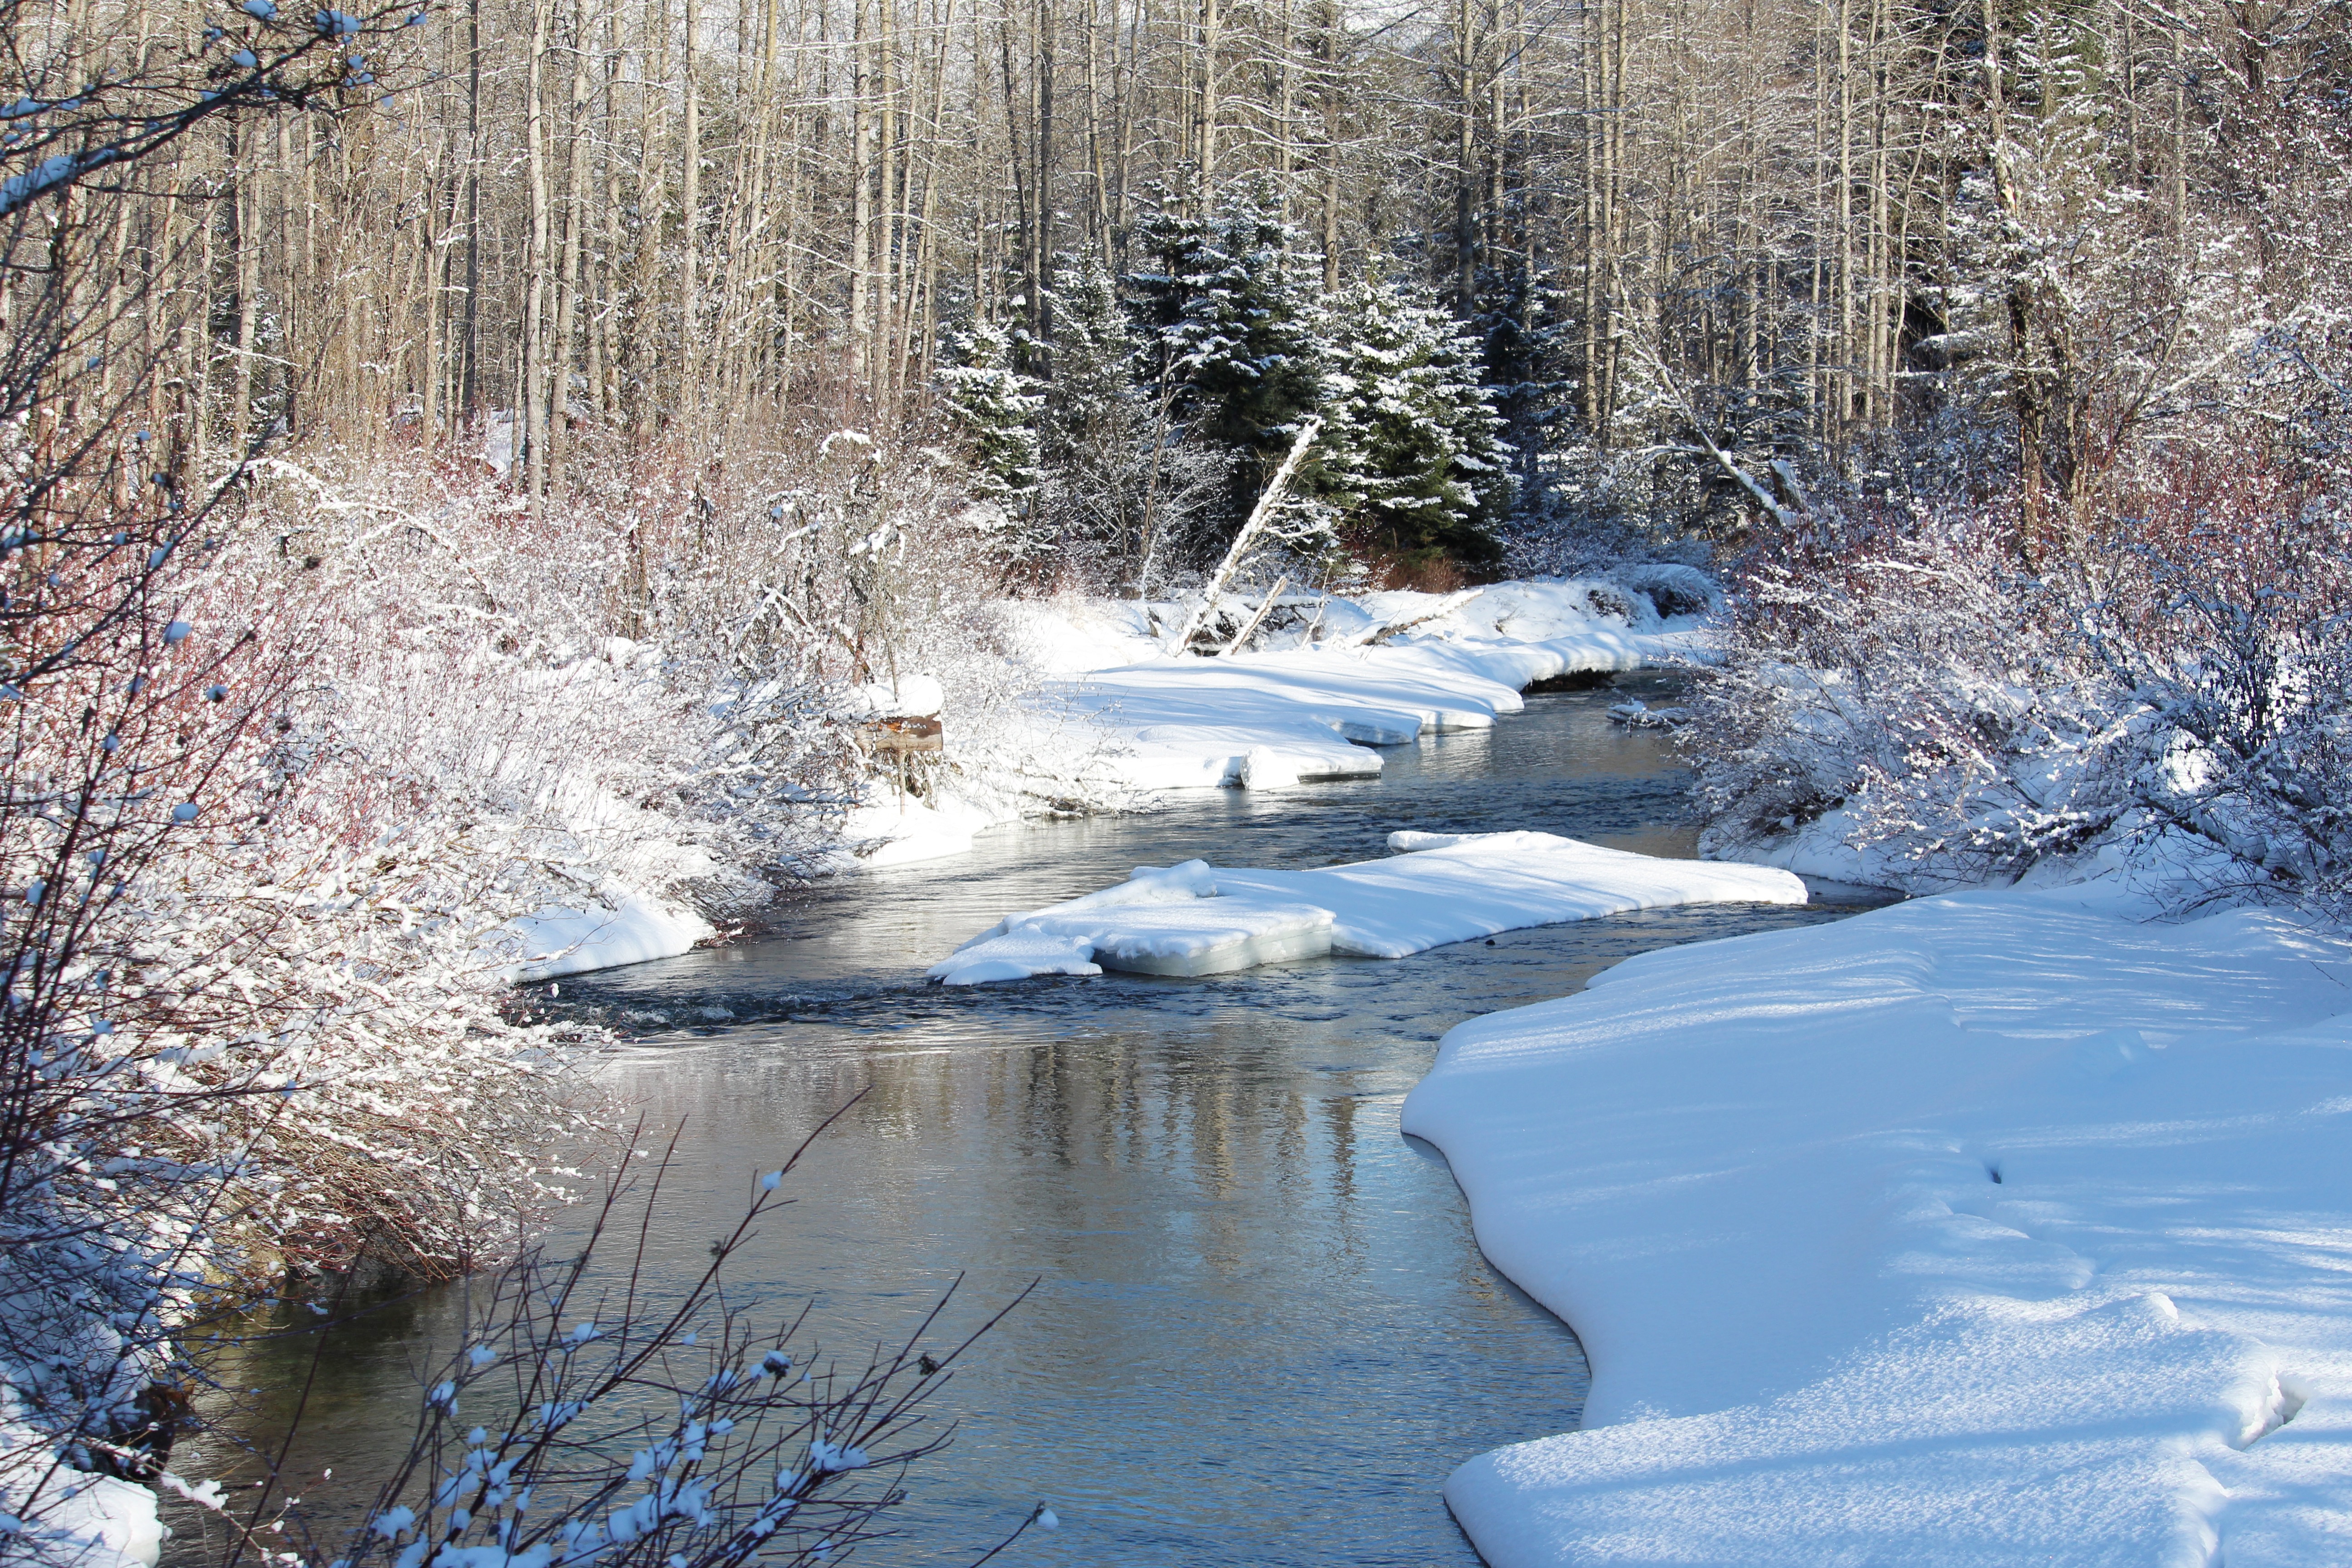
tree, water, forest, creek, wilderness, snow, cold, winter, flower, frost, river, pond, stream, ice, reflection, scenery, weather, rapid, season, trees, whistler, freezing, snowbank, snow drift